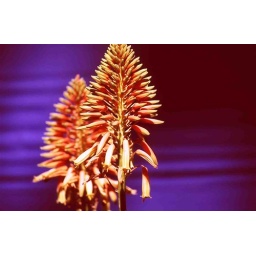
Yellow red flowers in a blue and yellow garden Majorelle garden owned by Yves St Laurent in Marrakesh Morocco